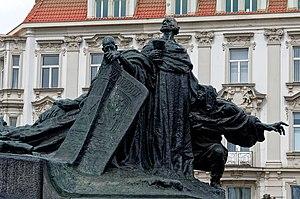
Monument à Jan Hus, place de la vieille ville (Staroměstské náměstí) à Prague. Le réformateur religieux y symbolise l'intégrité morale, les groupes qui l'entourent les gloires et les souffrances du peuple tchèque
Jan Hus ou Jean Huss, né en 1372 à Husinec et mort supplicié en 1415 à Constance, est un théologien, universitaire et réformateur religieux tchèque des XIVᵉ et XVᵉ siècles.